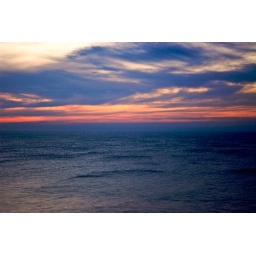
sometime around now i forget the rope, as we head for chips, and the train home